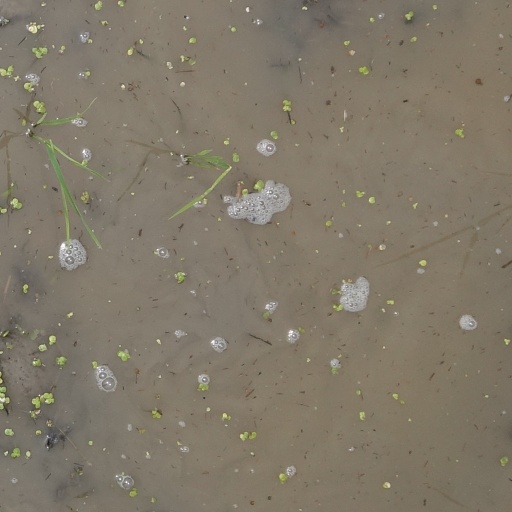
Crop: rice